Boat Museum, Kolkata

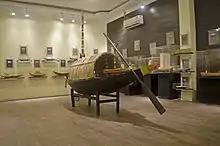
Inside the Boat Museum

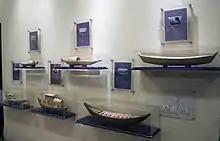
Models of boats displayed at Boat Museum

Swarup Bhattacharyya, an anthropology researcher and one of the minds behind facilitating the exhibits at the Boat Museum, says “Boat-making as a craft is passed on through the guru-shishya tradition." Given there does not exist any formally educated community of boat-makers, with the emergence of more industrialised and mechanised fishing equipment, indigenous boat-makers much like the boats started to disappear and soon came to represent a bygone era. It is to preserve the memories of what Bengal used to be, and to illustrate its rich riverine heritage, the Boat Museum was established in 2014. It was inaugurated by "Upendranath Biswas, formerly the joint director of the Central Bureau of Investigation and the former minister for backward class welfare in the West Bengal government." Biswas was born on the banks of the Madhumati River and his father owned boats.